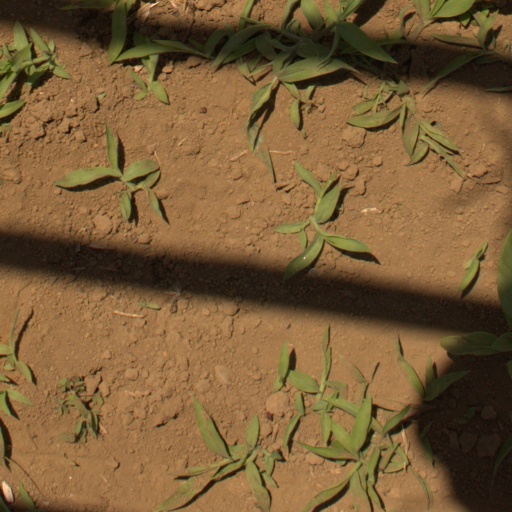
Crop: Jerusalem artichoke